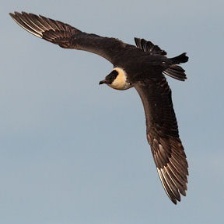
Species: POMARINE JAEGER
Scientific name: STERCORARIUS POMARINUS